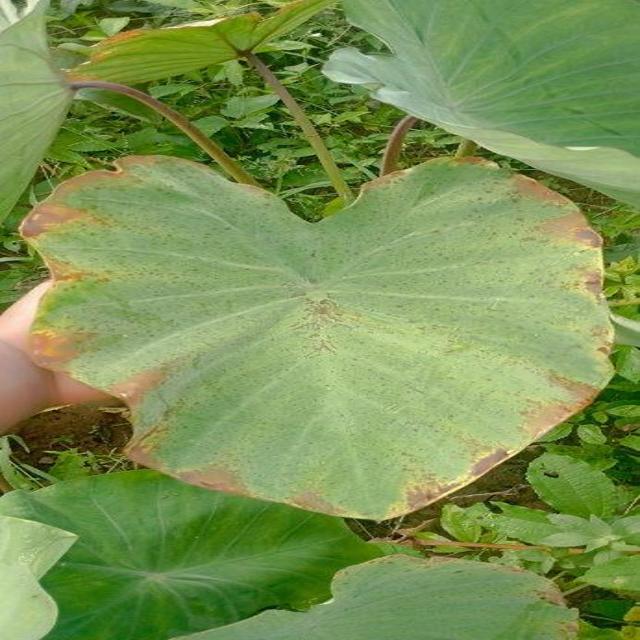
Label: Mid_Blight